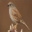
Label: bird